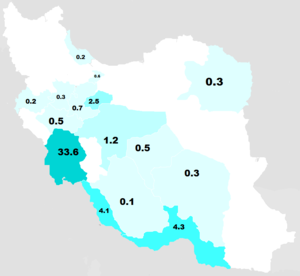
Le Khouzistan, Khuzestan ou Khouzestan est une des 31 provinces d'Iran. Elle est située au sud-ouest du pays, aux confins de l'Irak et du Golfe Persique. Sa capitale est Ahvaz et elle couvre une surface de 62 238 km². Les autres villes principales de la province sont Behbahan, Abadan, Andimechk, Khorramshahr, Bandar-e Emam, Dezfoul, Chouchtar, Omidiyeh, Izeh, Baghmalek, Mahshahr, Dasht-e Azadegan, Ramhormoz, Shadegan, Chouch, Masjed Soleiman, Aghadjari, Île Minu et Hoveyzeh.